Ojo Guareña

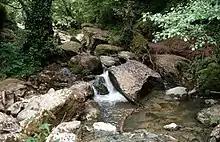
The river Guareña, before flowing into the Ojo Guareña karst complex.

The karst complex of Ojo Guareña consists of a massive network of over galleries and cavities, not all of which are connected, occupying an area of about 13,000 ha. The main network consists of fourteen caves that are connected with each other over six different levels of the system. The most prominent entry point is at Palomera Cave.